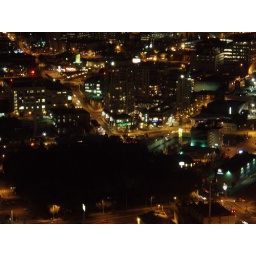
There's our hotel, right above the green Whole Foods sign